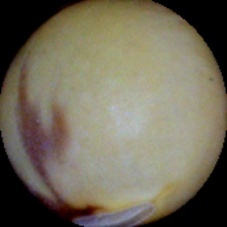
Label: Spotted